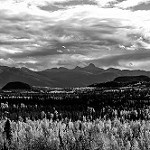
Label: B & W